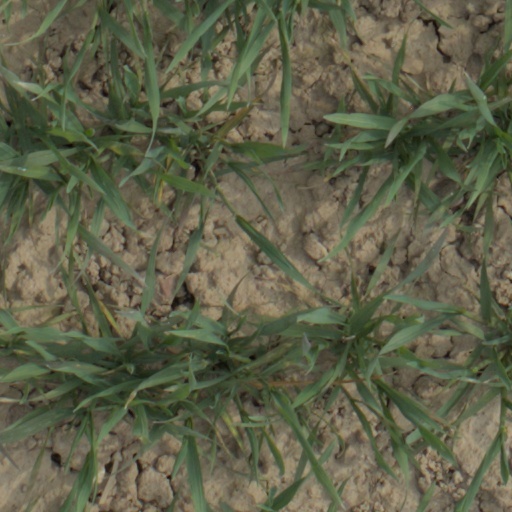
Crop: wheat